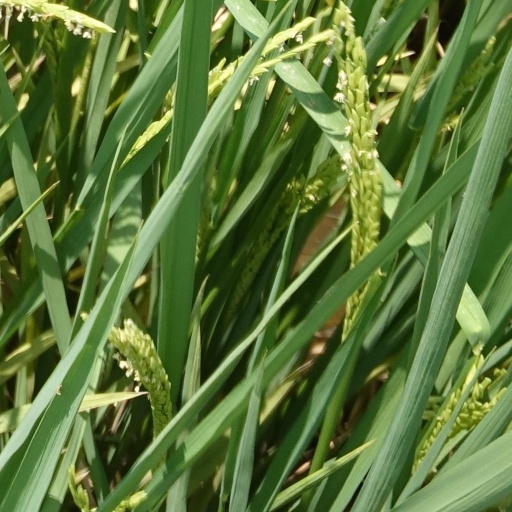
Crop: rice